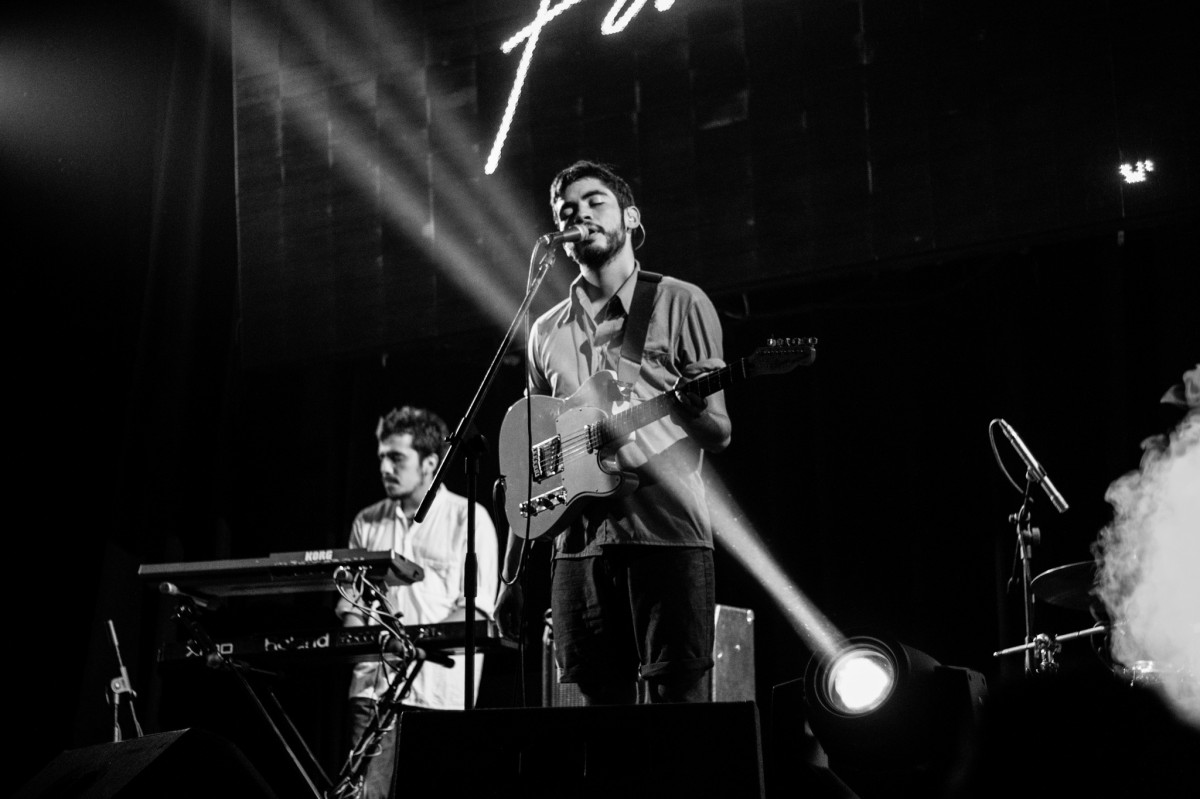
Tags: black and white, guitar, band, musician, performance art, stage, bassist, singing, guitarist, drums, drummer, entertainment, performing arts, singer songwriter, rock concert